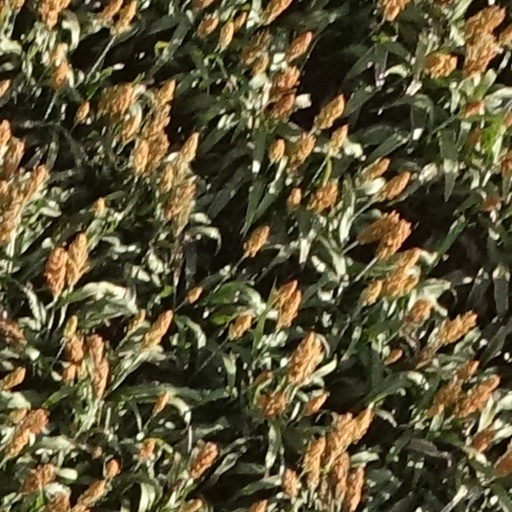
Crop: sorghum